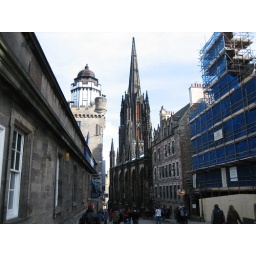
high street - near edinburgh castle